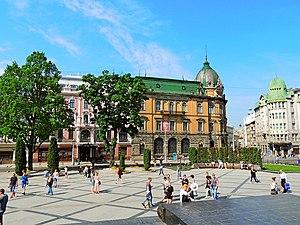
Lviv — en ukrainien : Львів, L'viv, en polonais : Lwów ; en russe : Львов, Lvov ; en allemand : Lemberg ; en italien : Leopoli ; en latin : Leopolis ; en hongrois : Illyvó — ; en français : Léopol, Lwów, Lvov puis plus récemment Lviv, est la plus grande ville de la partie occidentale de l'Ukraine, la capitale administrative de l'oblast de Lviv et le centre historique de la Galicie, province anciennement polonaise puis autrichienne après les partages de la Pologne, chef-lieu de la voïvodie de Lwów au sein de la Deuxième République polonaise jusqu'en 1939.